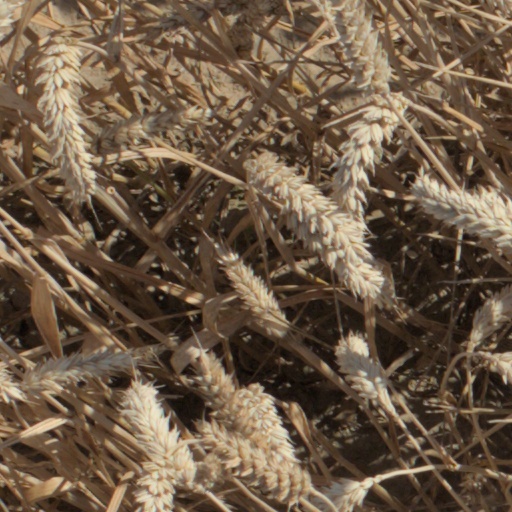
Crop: wheat